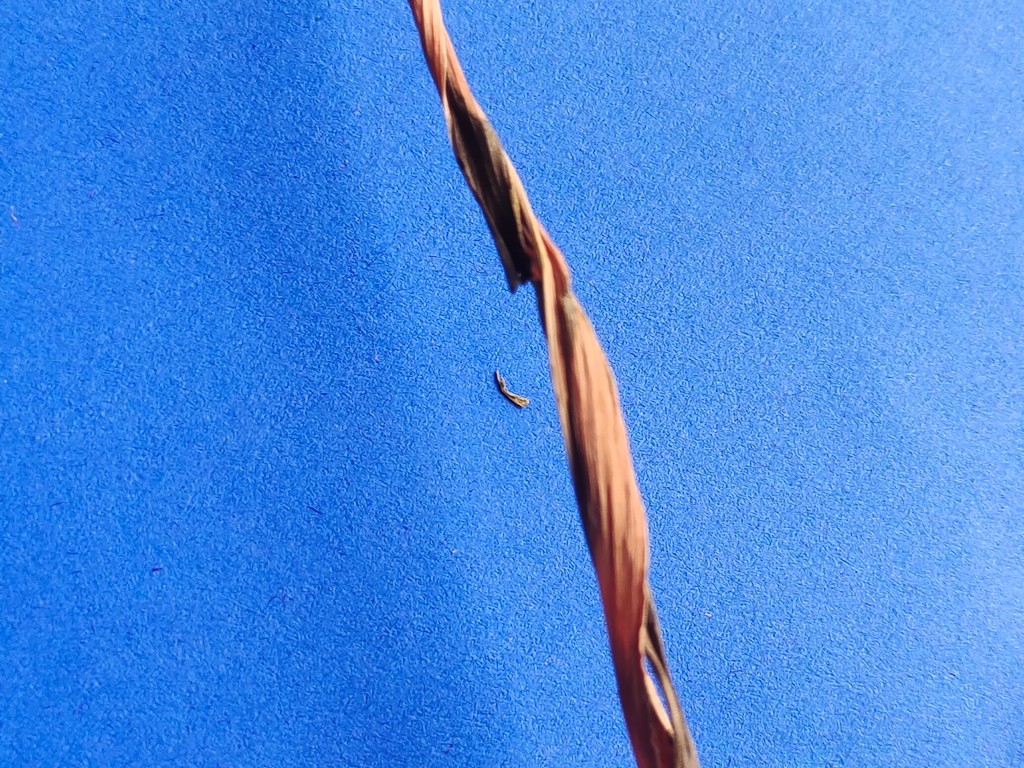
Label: Dried